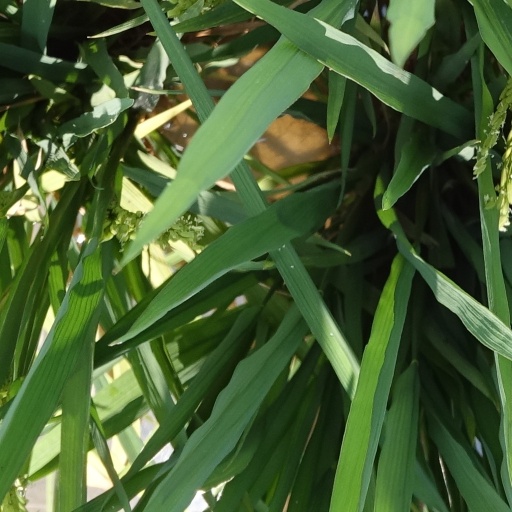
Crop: rice